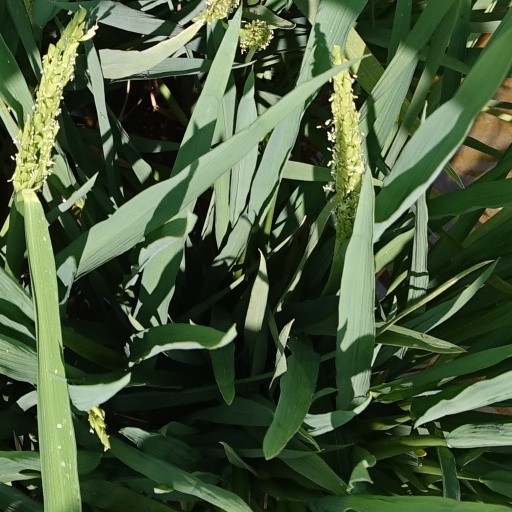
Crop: rice